Nellie Melba

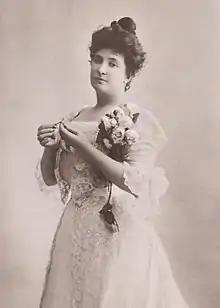
Melba, c. 1907

Dame Nellie Melba (born Helen Porter Mitchell; 19 May 186123 February 1931) was an Australian operatic lyric coloratura soprano. She became one of the most famous singers of the late Victorian era and the early twentieth century, and was the first Australian to achieve international recognition as a classical musician. She took the pseudonym "Melba" from Melbourne, her home town.